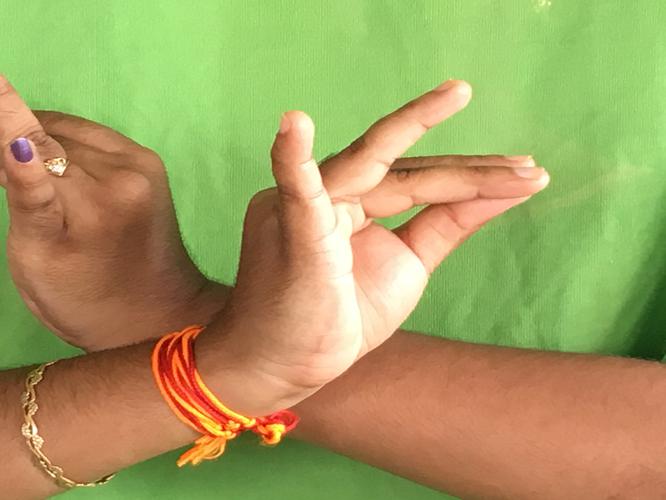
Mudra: Katakavardhana
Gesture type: double_hand